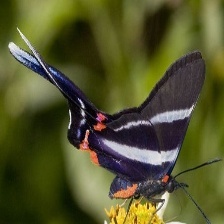
Species: METALMARK